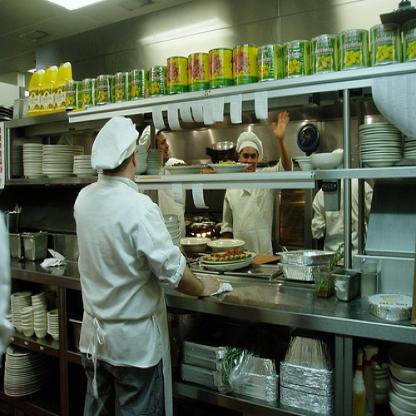
Scene: Indoor